Thazhathangady Pally

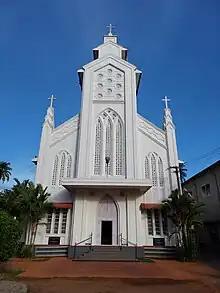
Thazhathangady church

Thazhathangady Pally or Thazhathangady Mar Baselios Mar Gregorios Orthodox Church is a parish attached to the Kottayam Central Orthodox Diocese of the Malankara Orthodox Syrian Church. The church is located on the banks of Meenachil River on Kumarakom Road in Kottayam.